Ula Leni

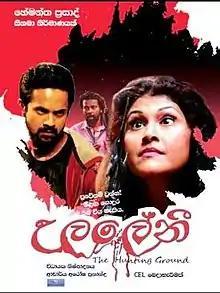

Ula Leni is a 2019 Sri Lankan Sinhala psychological thriller film directed by Hemantha Prasad as his maiden cinematic direction and produced by Arosha Fernando for P2 Bond & Wind Creations. The film stars only a small cast including Gayani Gisanthika and Sanjeewa Upendra in lead roles. Music composed by Chamara Nugaliyadde.